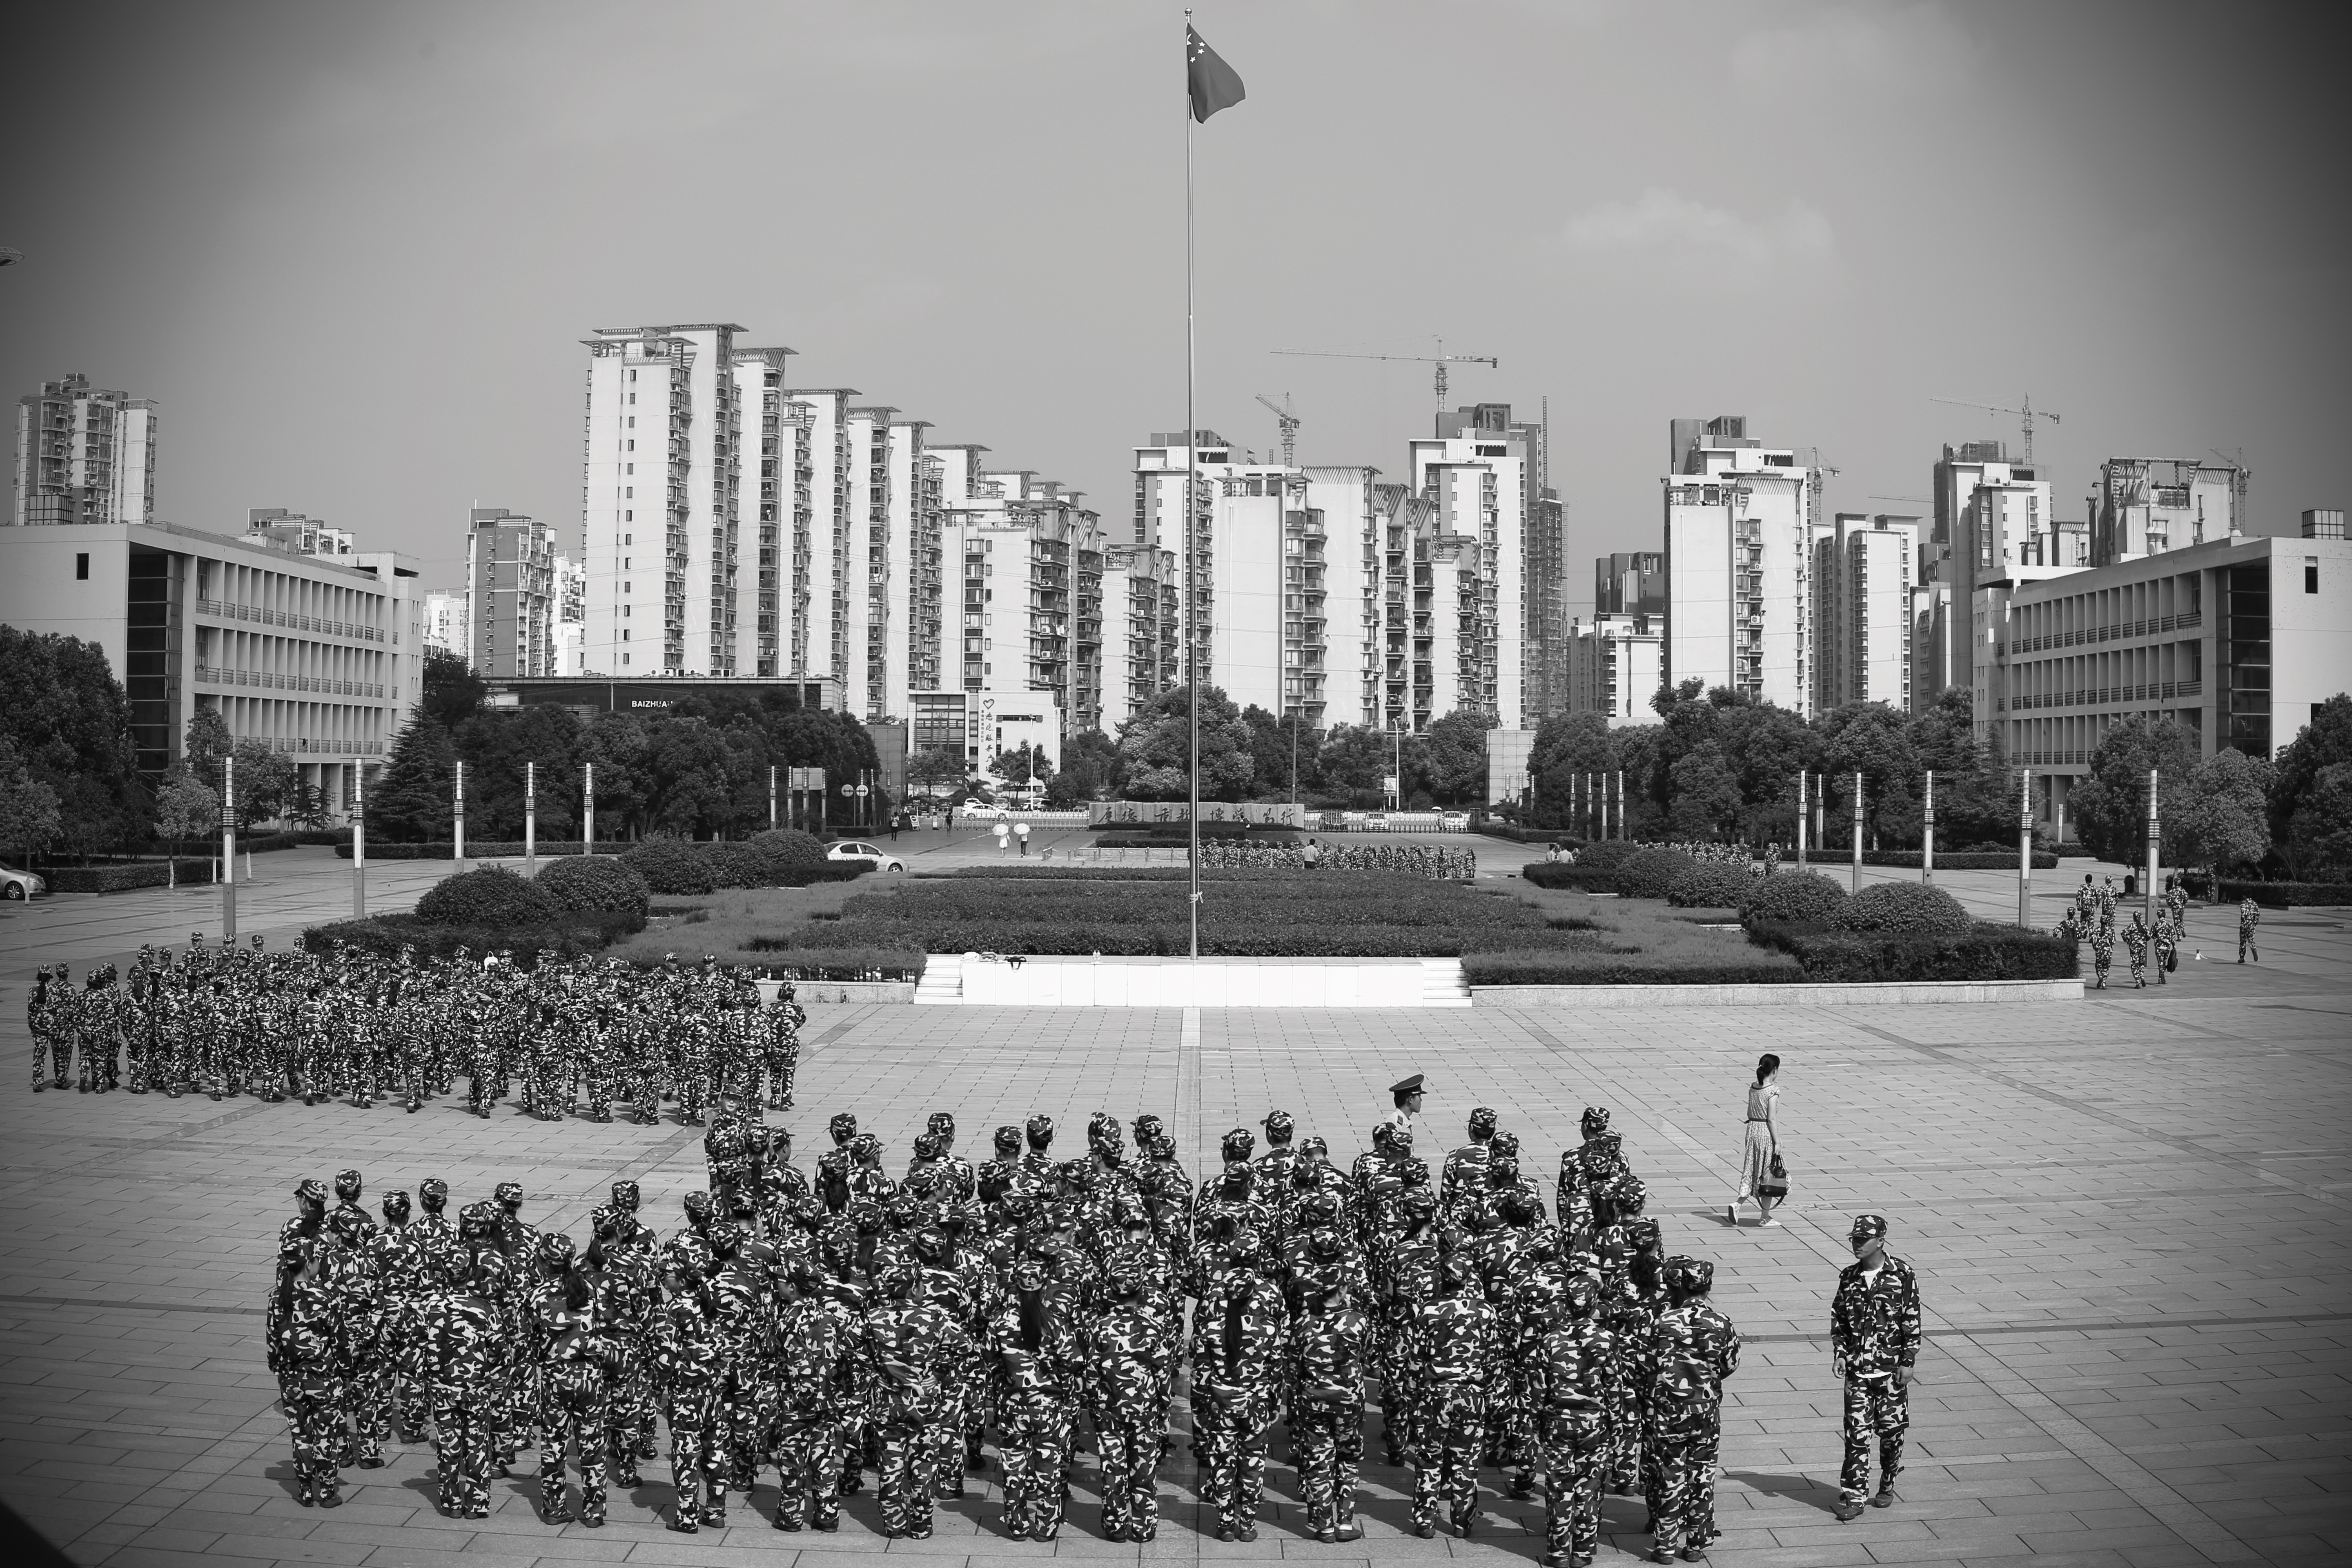
black and white, skyline, street, photography, building, city, skyscraper, cityscape, downtown, high, square, monochrome, tower block, photograph, tall, town square, image, campus, flats, shape, freshman, metropolis, urban area, monochrome photography, residential area, military training, human settlement